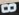
Number: 8